Bhupinder Nath Kirpal

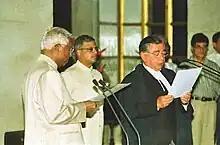
Bhupinder Nath Kirpal being sworn in as the Chief Justice of India

Bhupinder Nath Kirpal (B. N. Kirpal) (born 8 November 1937) is a retired Indian judge who was the 31st Chief Justice of India, serving from 6 May 2002 until his retirement on 7 November 2002.